Toni Erdmann

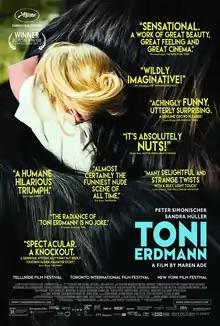
Theatrical release poster

Toni Erdmann is a 2016 comedy drama film, produced, written and directed by Maren Ade. It stars Peter Simonischek as an eccentric man who intrudes upon the life of his daughter, a career-focused business executive played by Sandra Hüller.